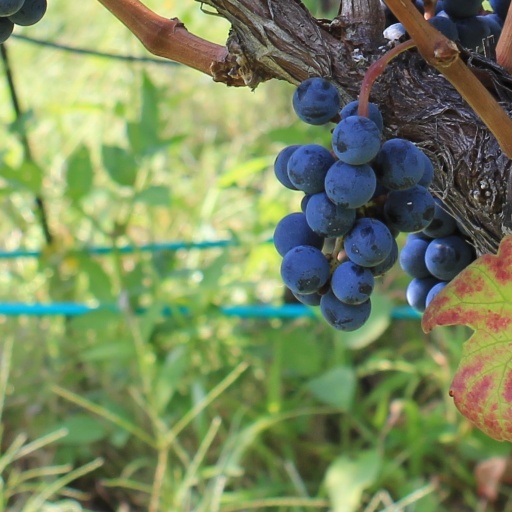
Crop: grape